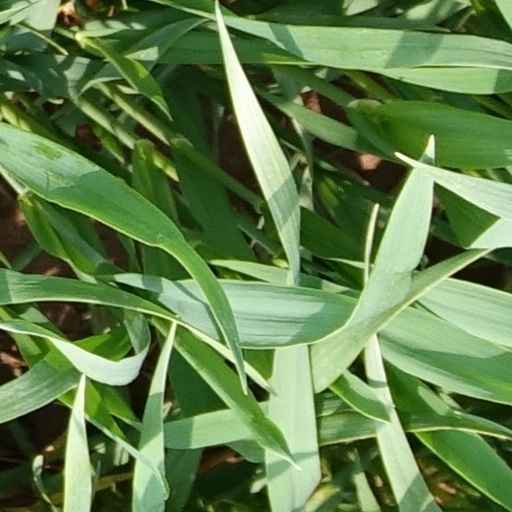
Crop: wheat